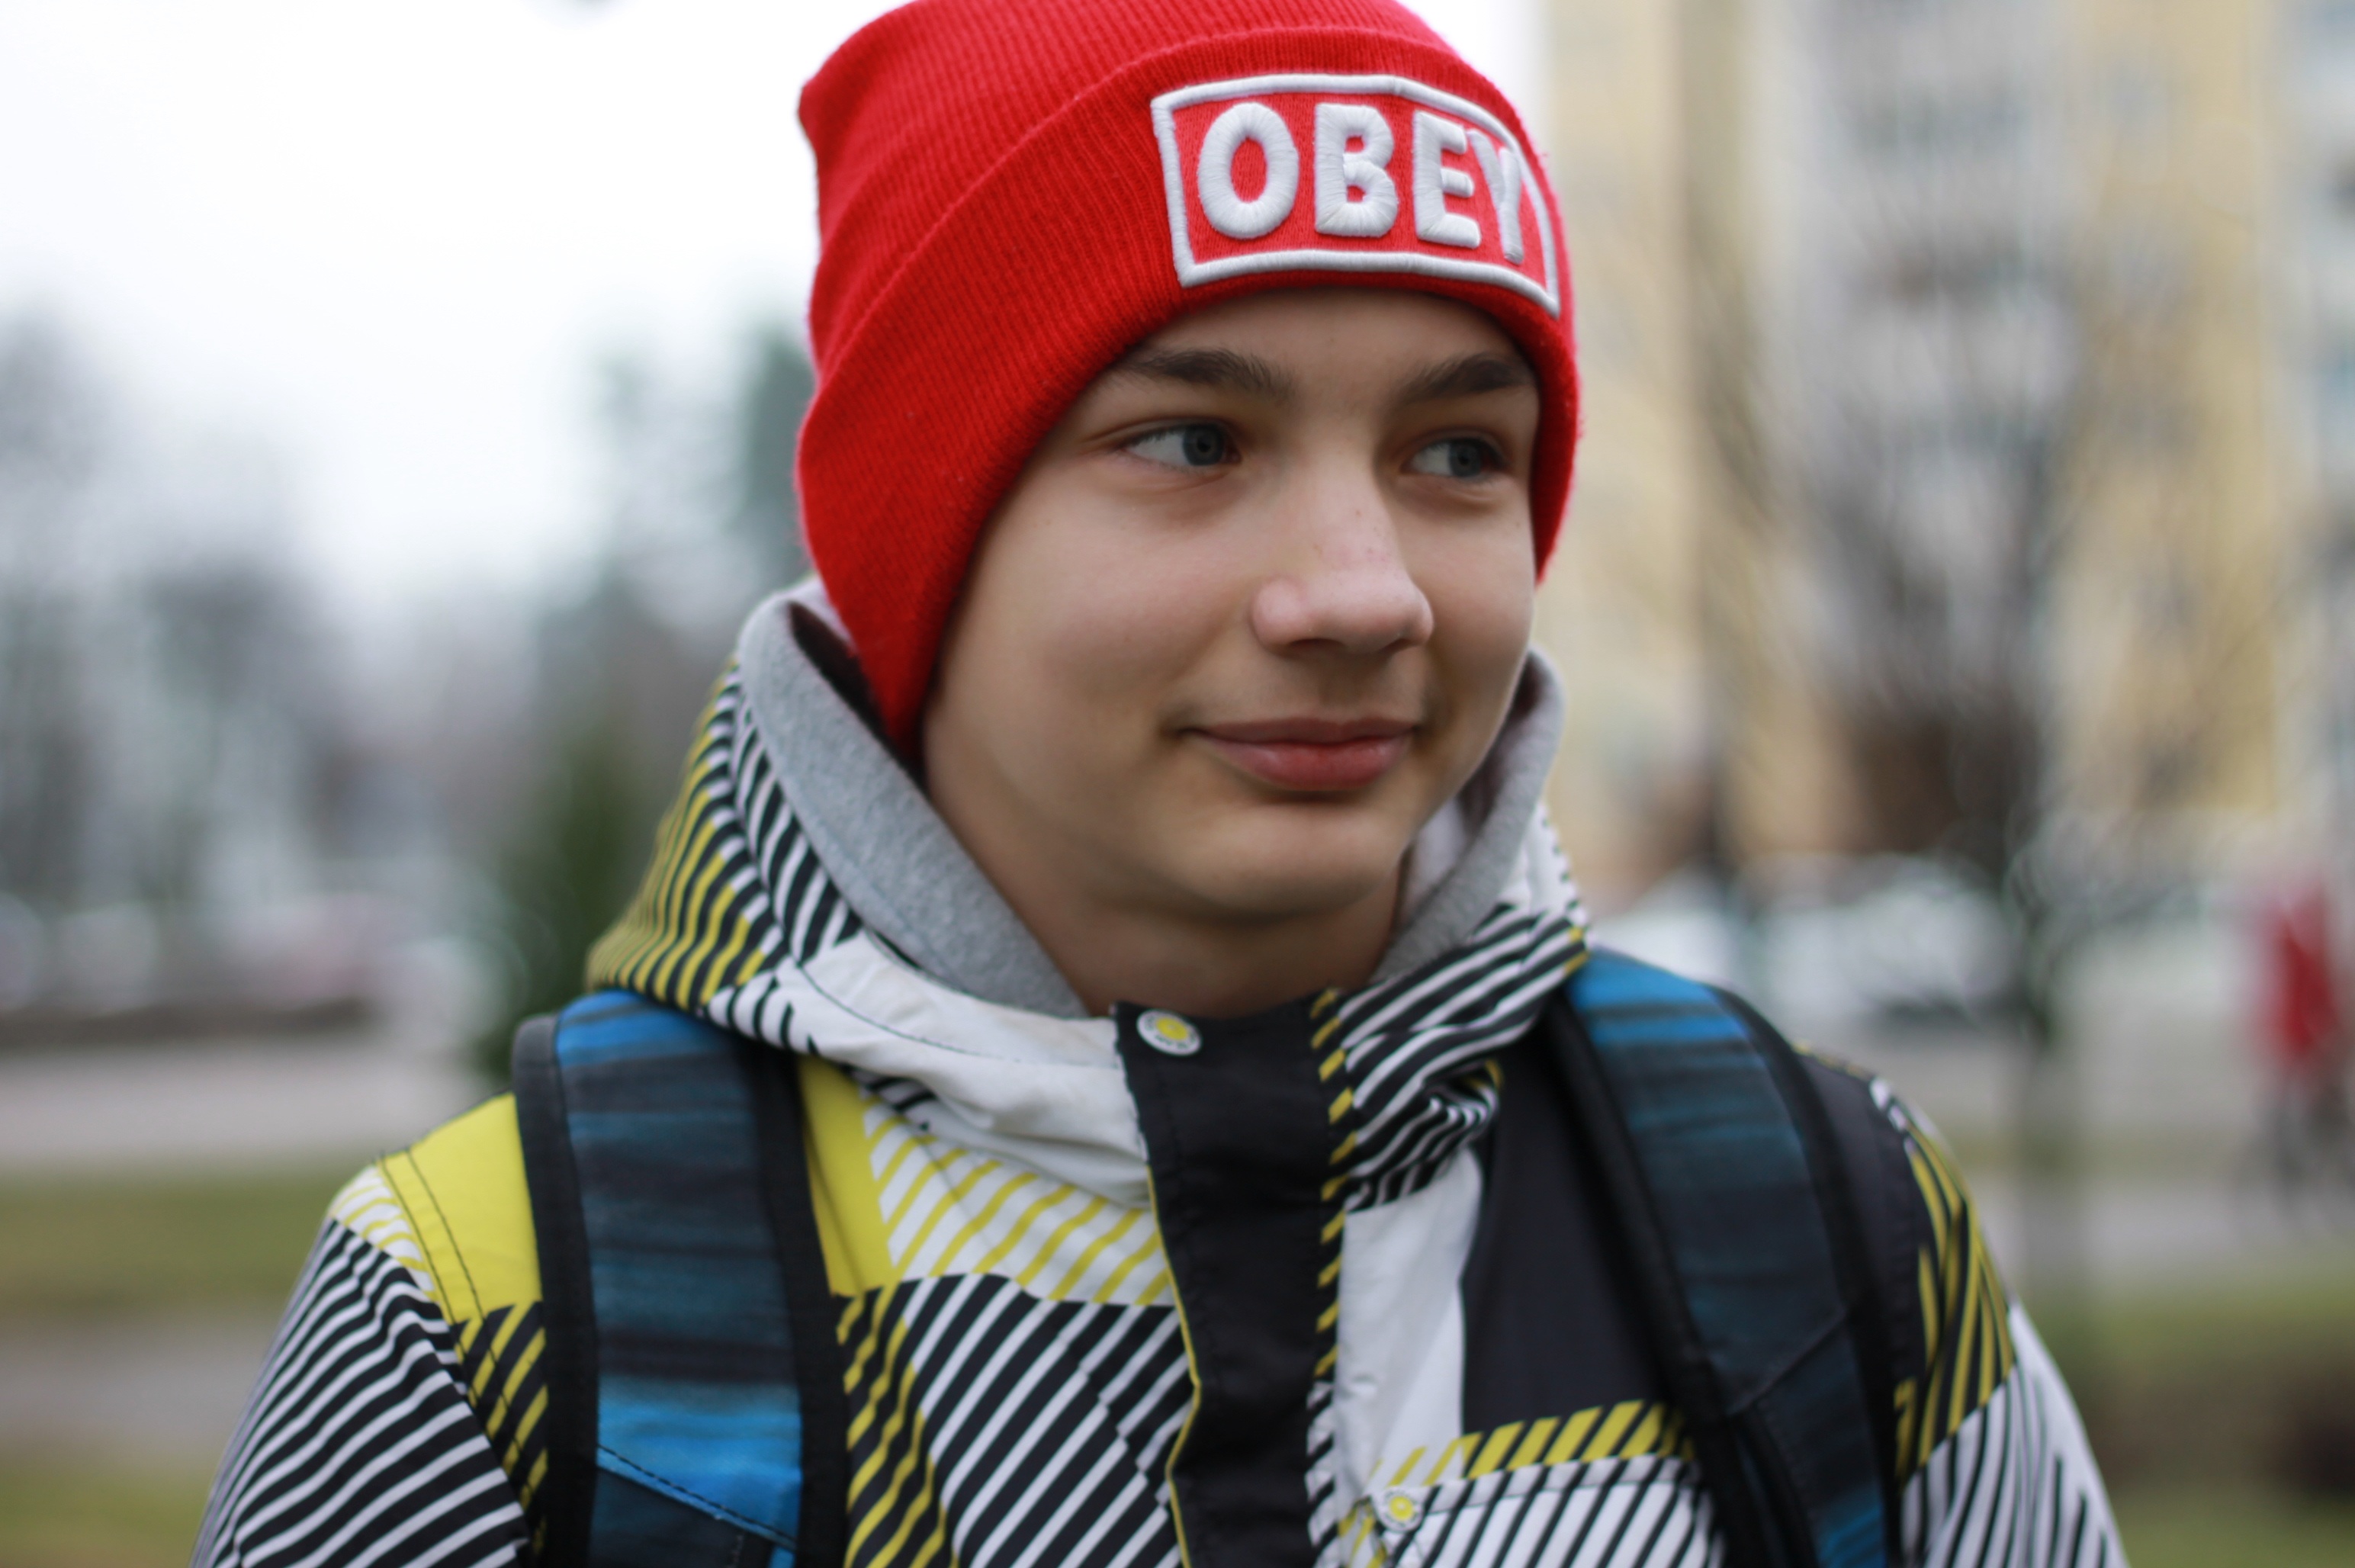
boy, spring, baby, childhood, kids, sports, jockey, cross country skiing, endurance sports